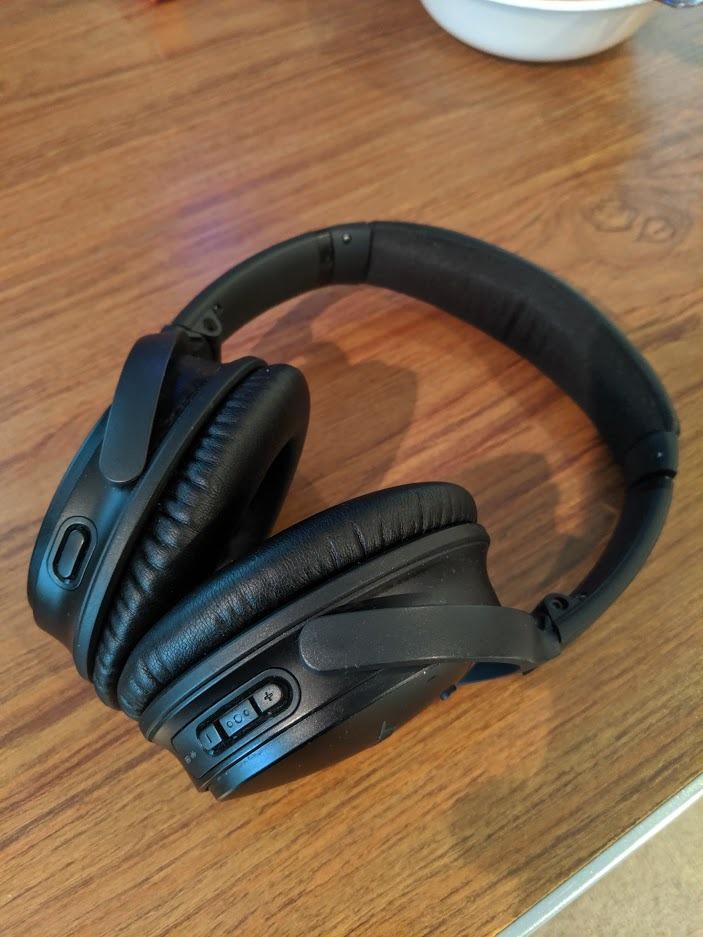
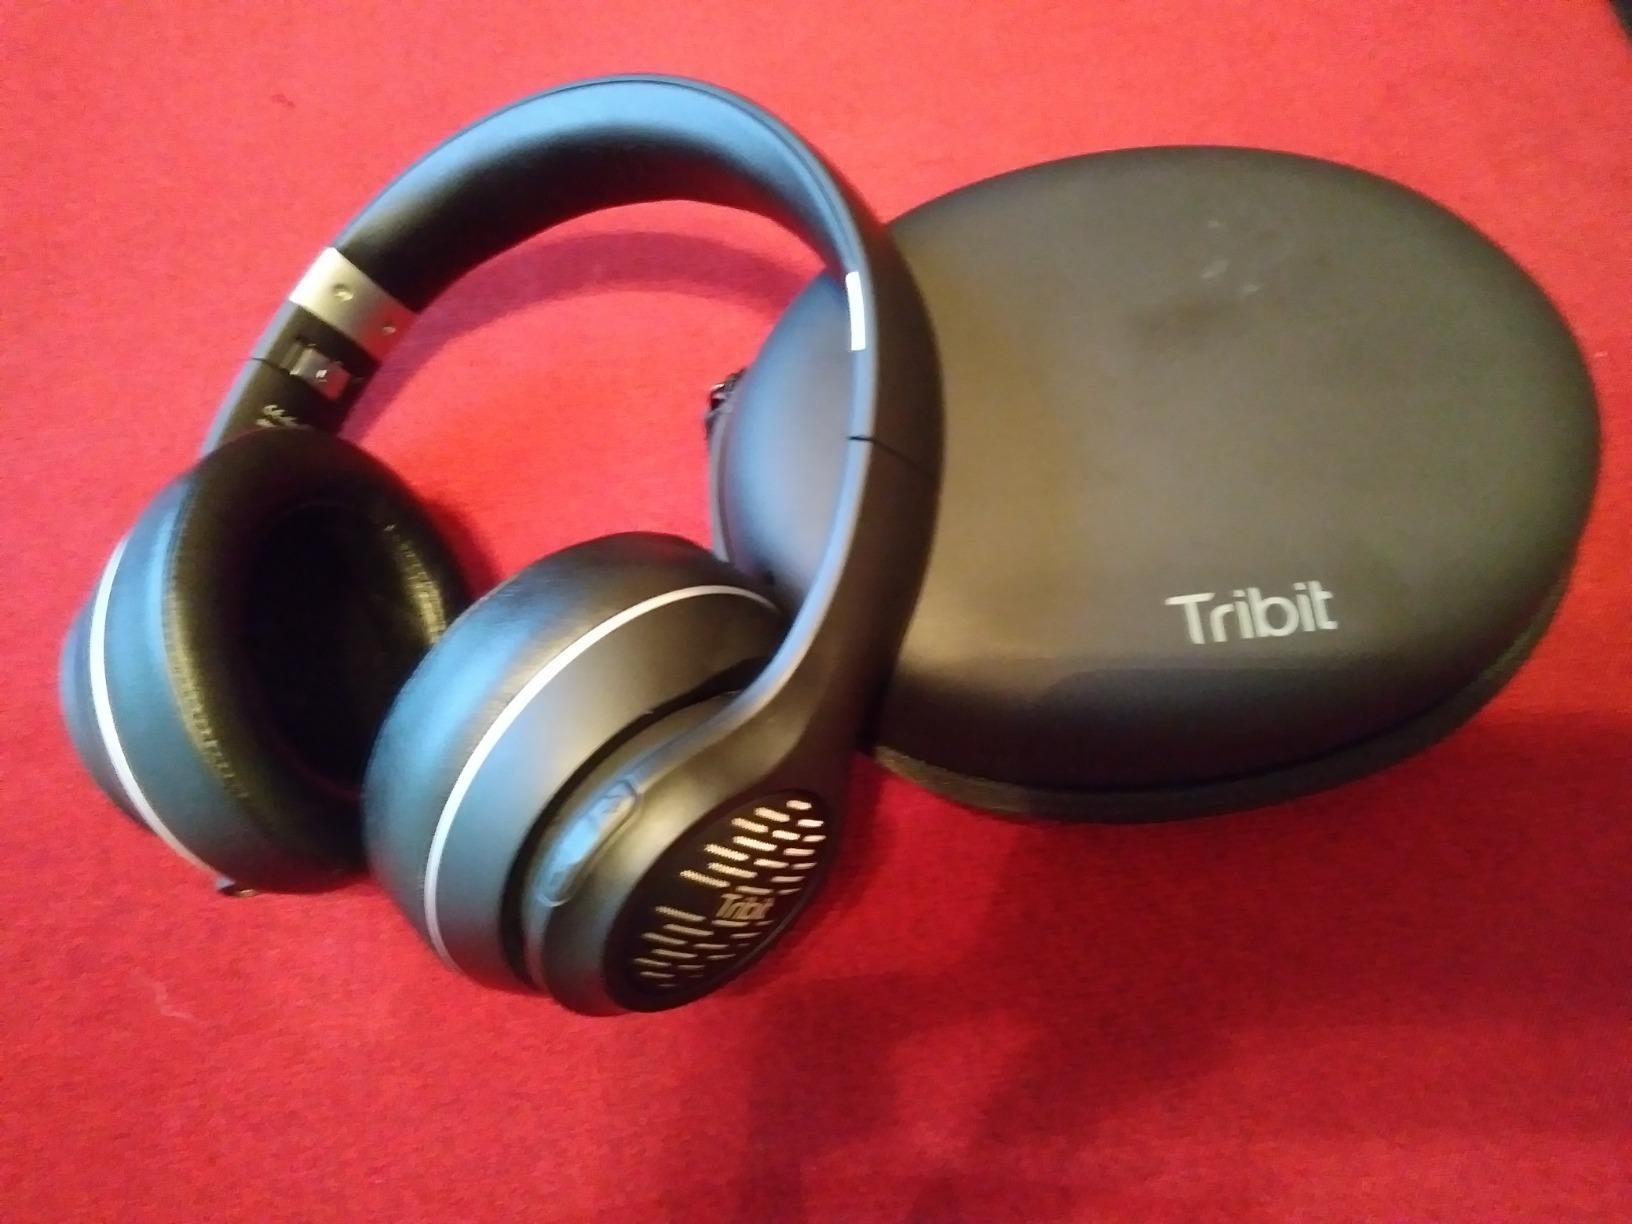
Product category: headphones
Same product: no